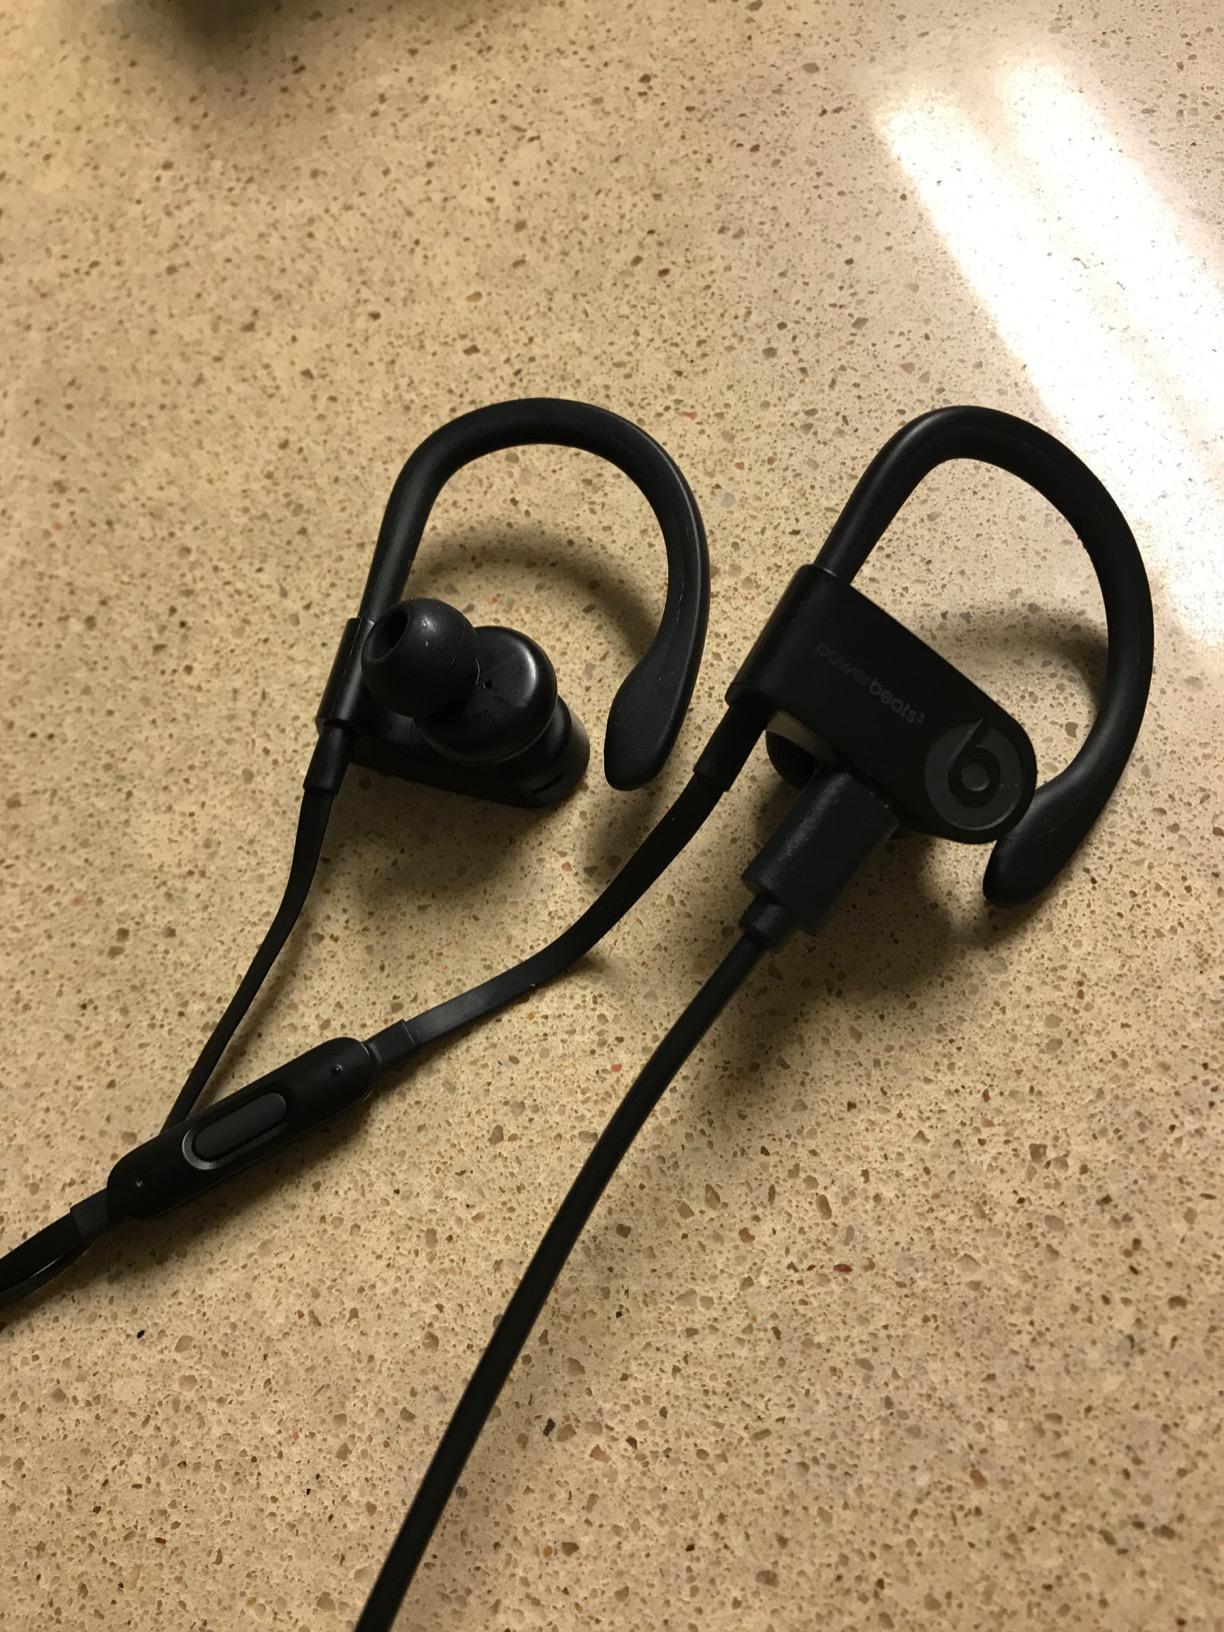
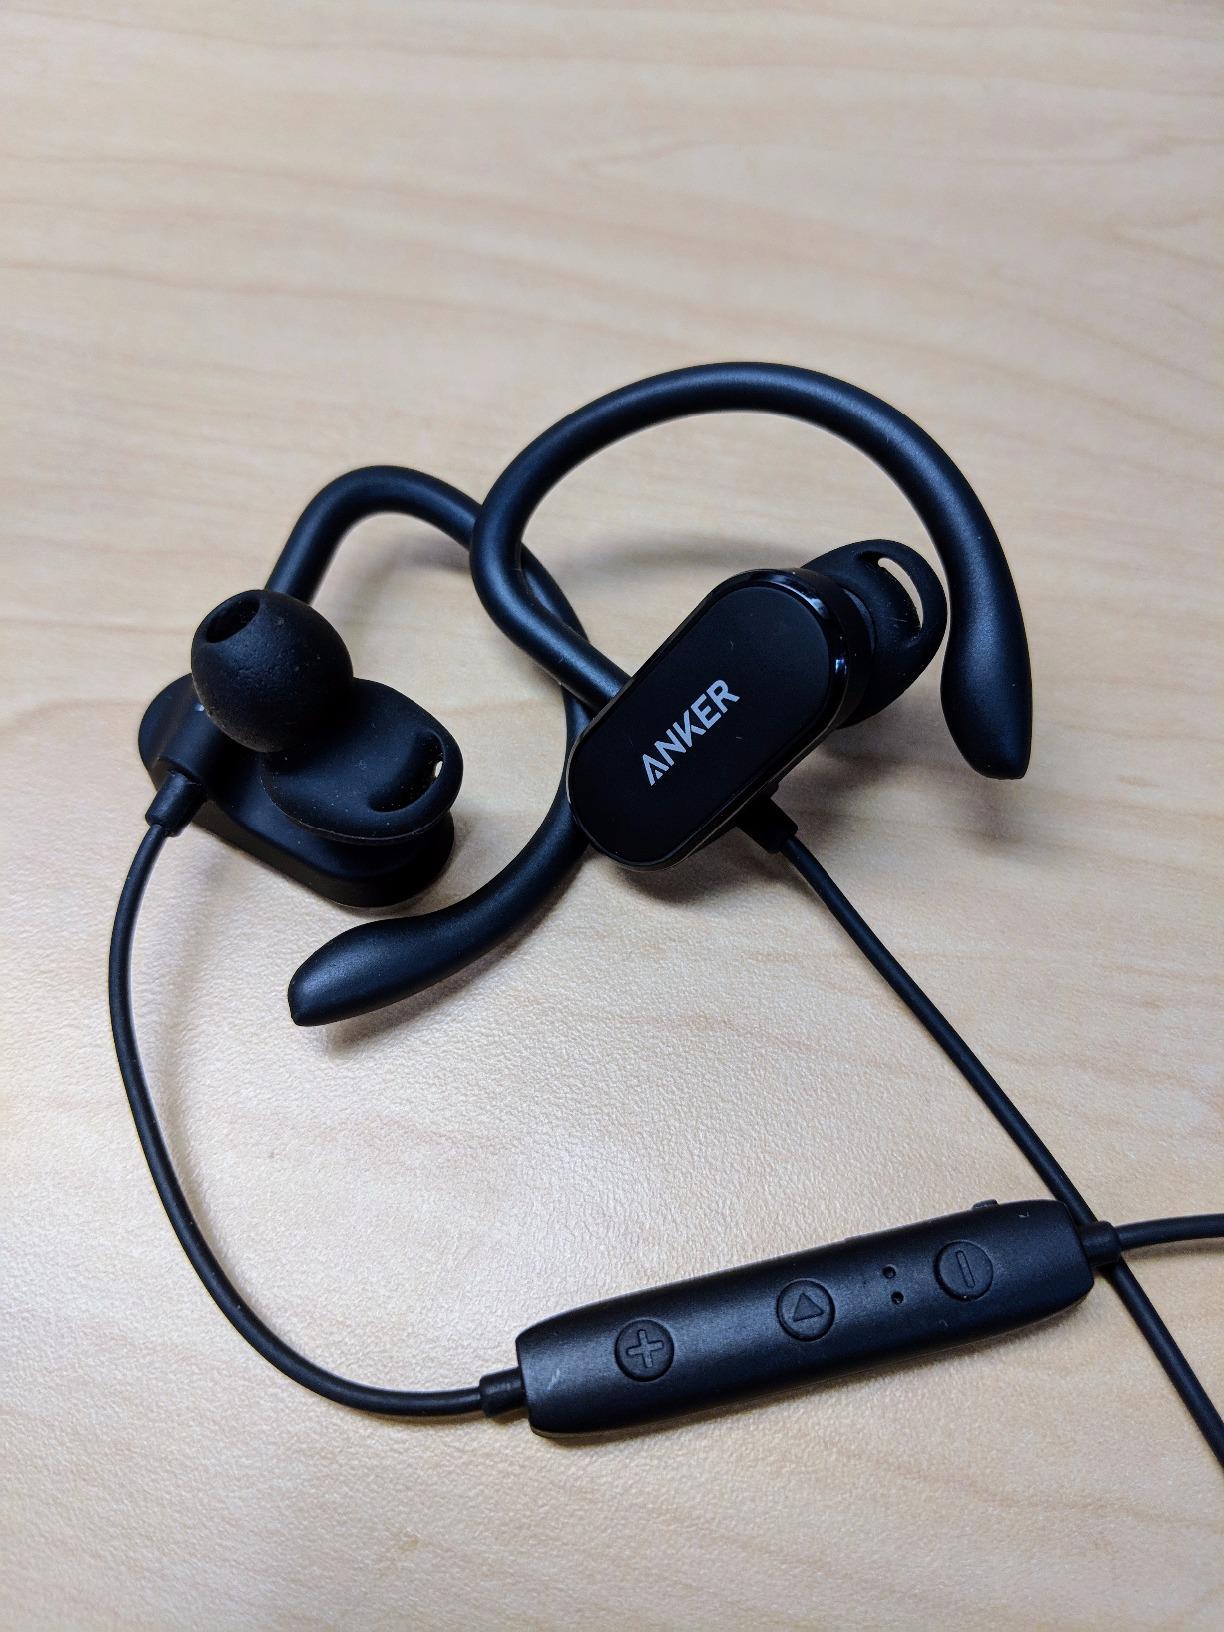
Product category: headphones
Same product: no